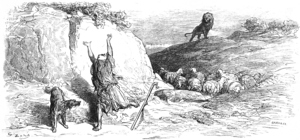
Le Pâtre et le Lion est la première fable du livre VI de Jean de La Fontaine situé dans le premier recueil des Fables de La Fontaine, édité pour la première fois en 1668.